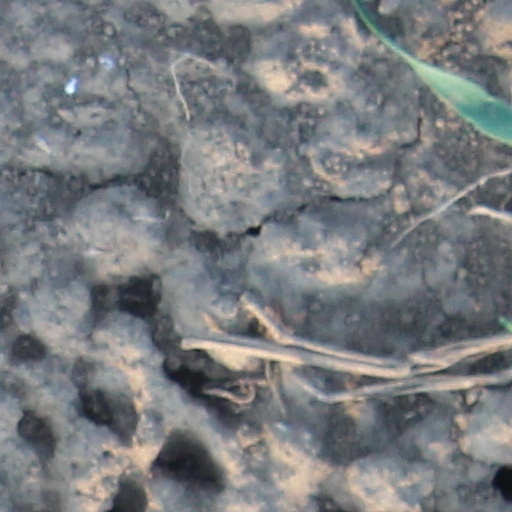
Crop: wheat